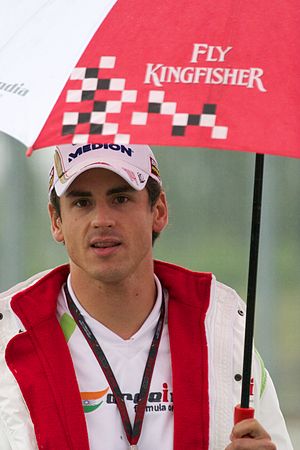
Adrian Sutil
Adrian Sutil er en tysk racerkører, der har kørt i Formel 1 for Spyker, Force India og Sauber. Han var testkører for Williams. Han fik sin Formel 1-debut i det australske Grand Prix i 2007 og har pr. november 2014 kørt 128 Grand Prix'er. Han har endnu ikke vundet noget løb og er heller aldrig kommet på podiet.